Coach (baseball)

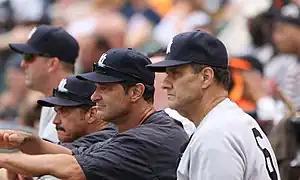
New York Yankees' manager Joe Torre (far right) in July 2007 with coaches (from left to right) Kevin Long, Ron Guidry, and Don Mattingly

In baseball, a number of coaches assist in the smooth functioning of a team. They are assistants to the manager, who determines the starting lineup and batting order, decides how to substitute players during the game, and makes strategy decisions. Beyond the manager, more than a half dozen coaches may assist the manager in running the team. Essentially, baseball coaches are analogous to assistant coaches in other sports, as the baseball manager is to the head coach.